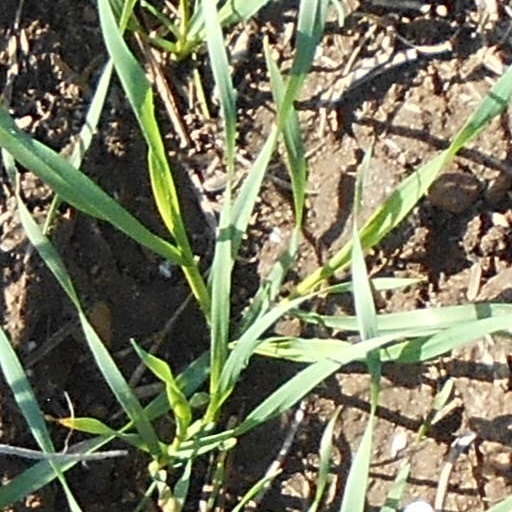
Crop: wheat